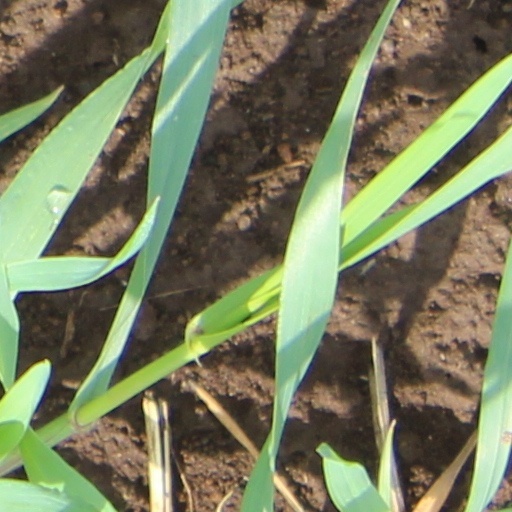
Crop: wheat